Luis Miguel Sánchez Cerro

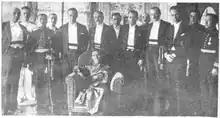
The Sánchez-Cerro cabinet in 1932.

After Sanchez's resignation, Peru experienced political instability and economic problems. Sanchez returned to Peru on July 7 1931 to be a candidate in the 1931 Peruvian general election.